Saroj Prasad Koirala

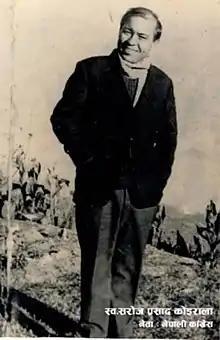

Saroj Prasad Koirala was a Nepali politician. He was assassinated in 1973 when he was in exile in India.